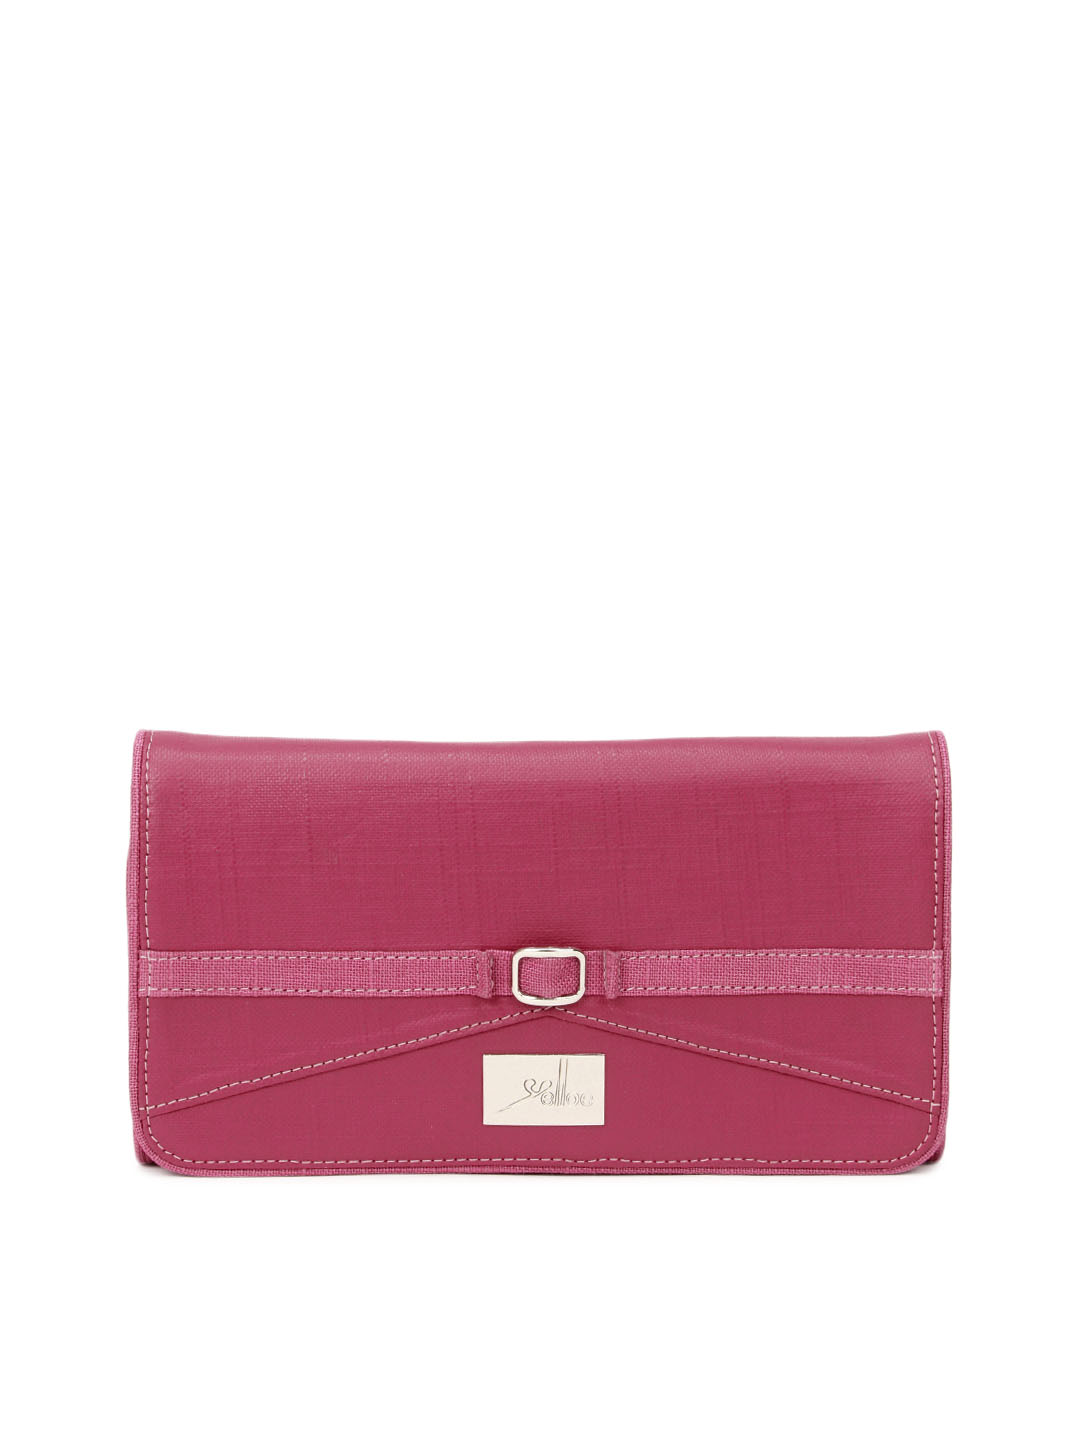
Yelloe Pink Girly And Fun Clutch
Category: Accessories / Bags / Clutches
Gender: Women
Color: Pink
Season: Summer 2012
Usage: Casual